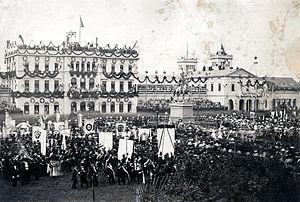
Un des quatre plus anciens reportages photographiques connus de Hanovre, en Allemagne, pris lors de la consécration du monument Ernst-August devant la gare centrale le 21 septembre 1861."
La gare centrale de Hanovre est la principale gare ferroviaire de Hanovre en Allemagne.